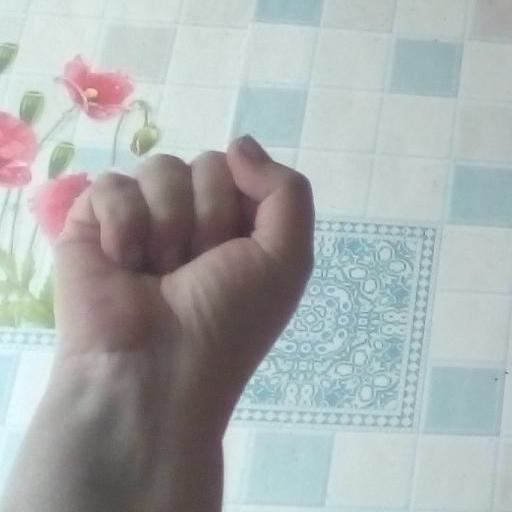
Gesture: fist